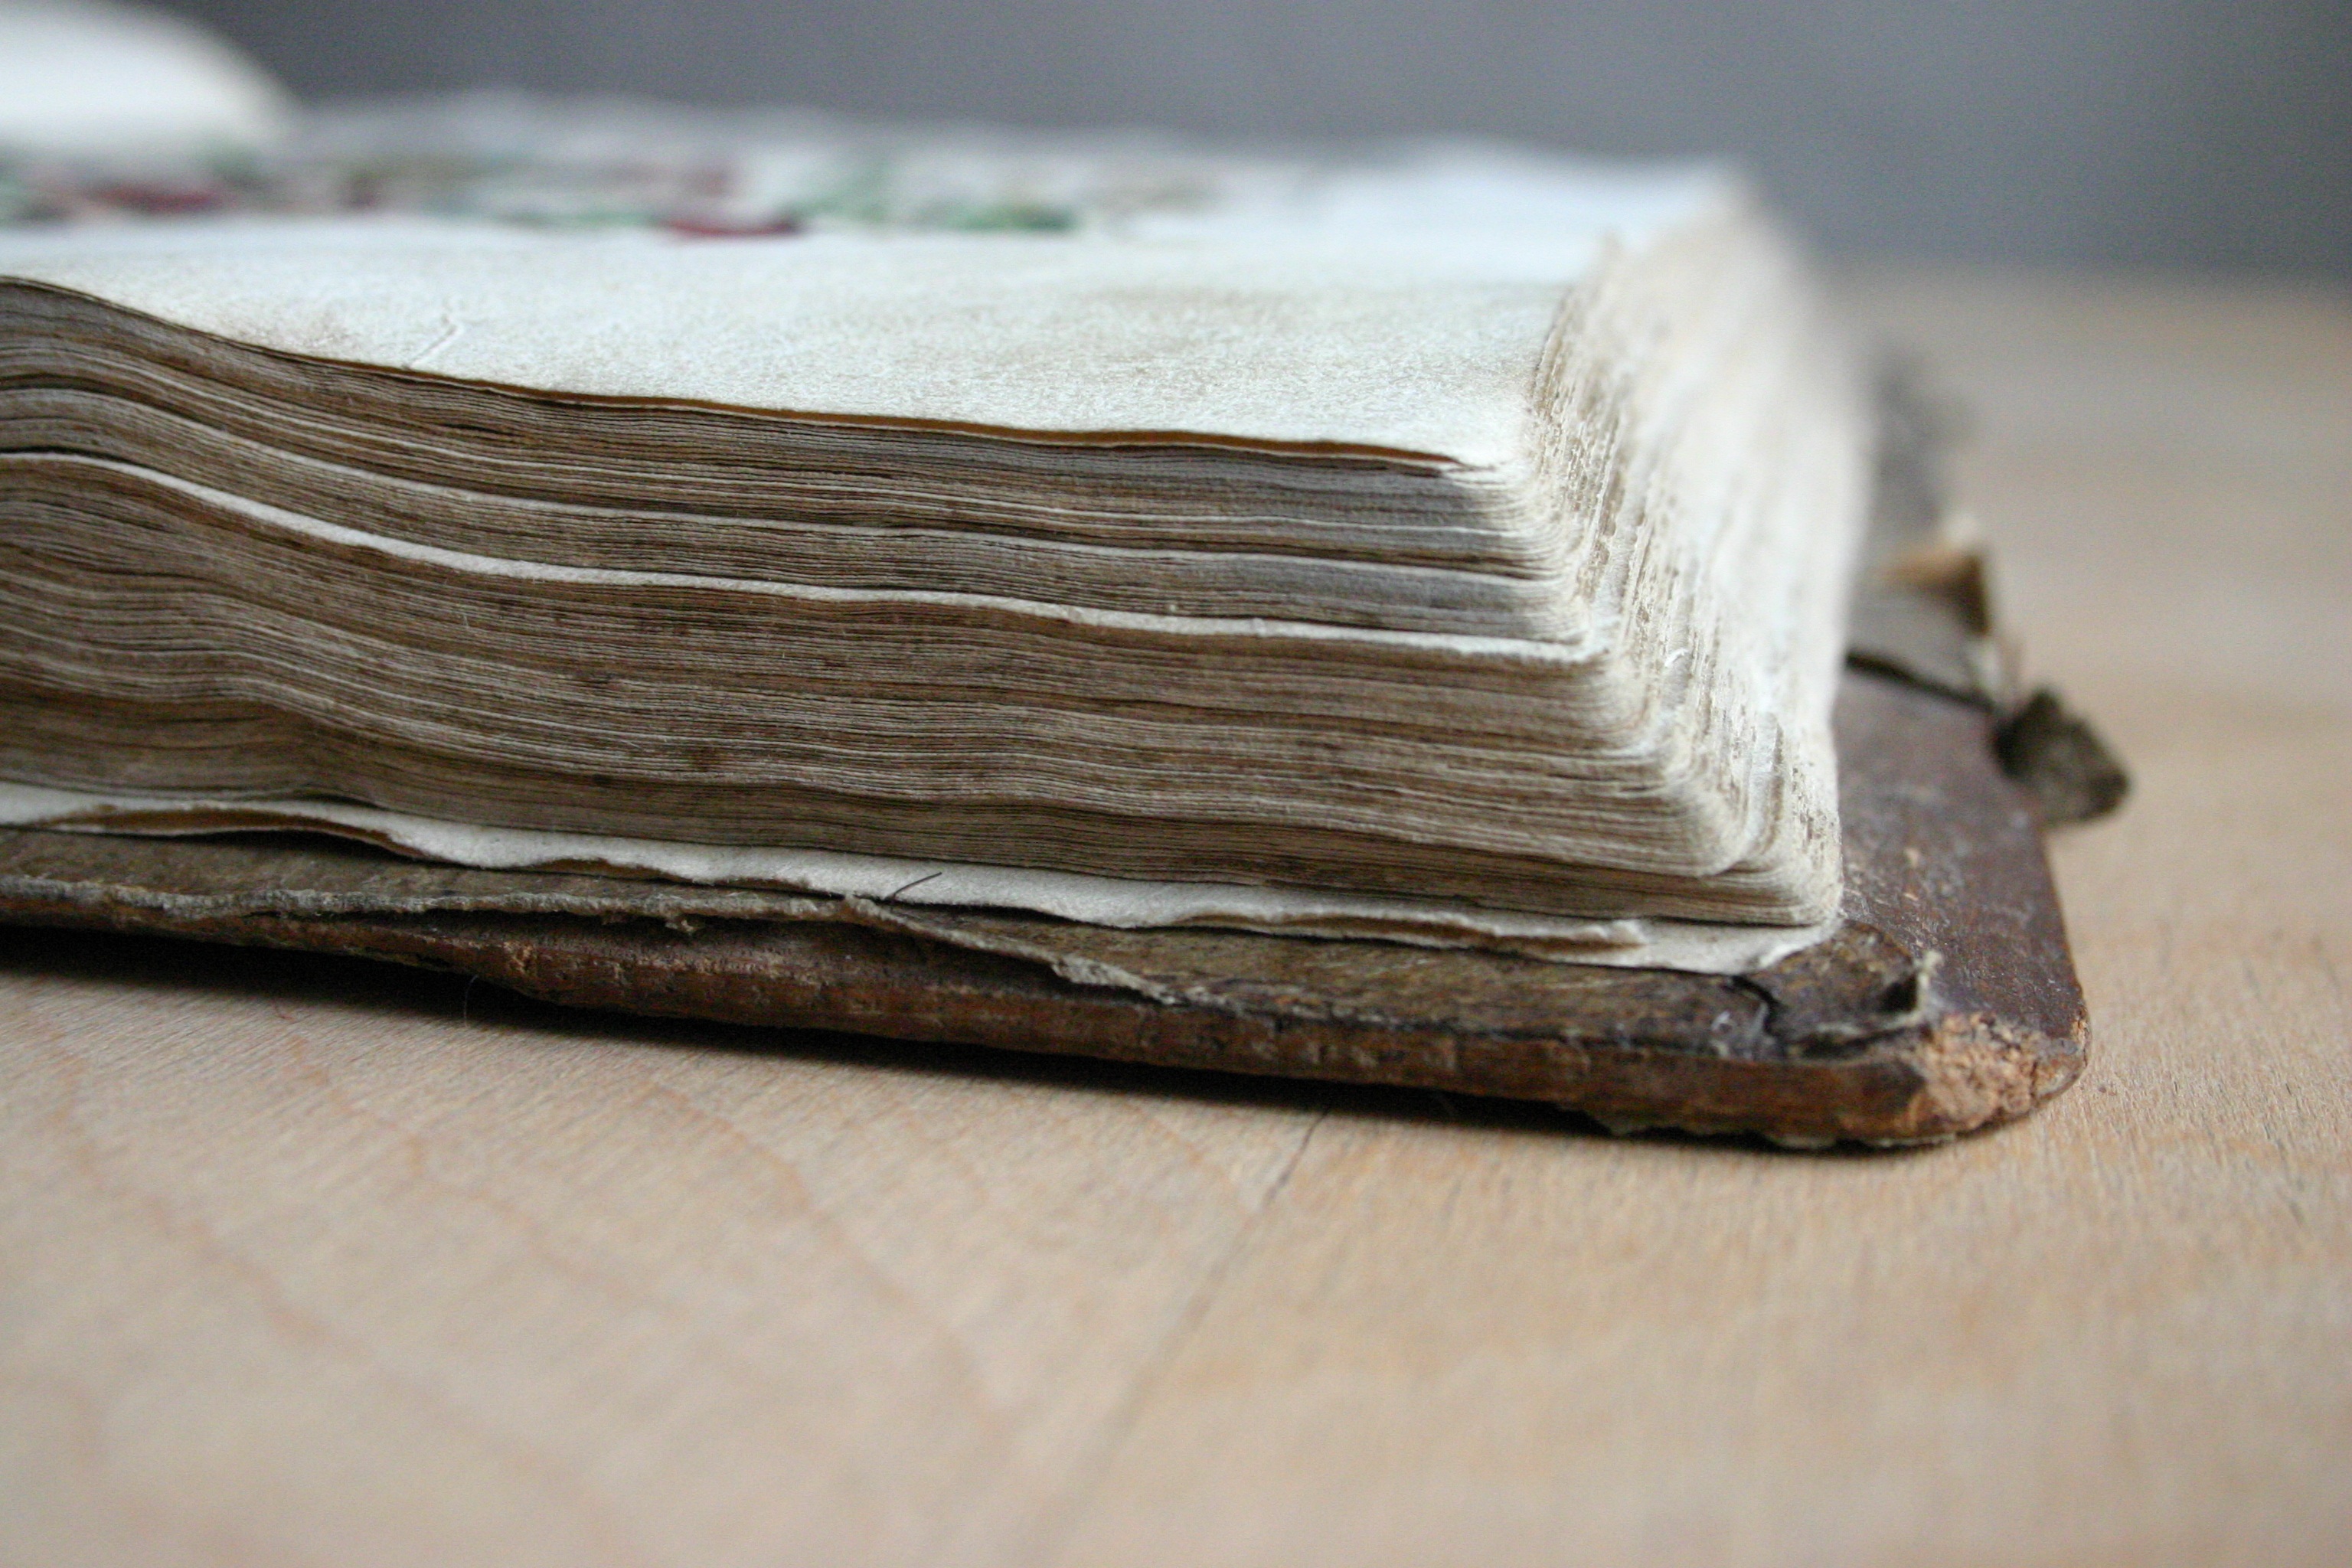
wood, floor, material, bible, carving, flooring, lead set, gutenberg, johannes gutenberg, book printing, machine powered drucksystem